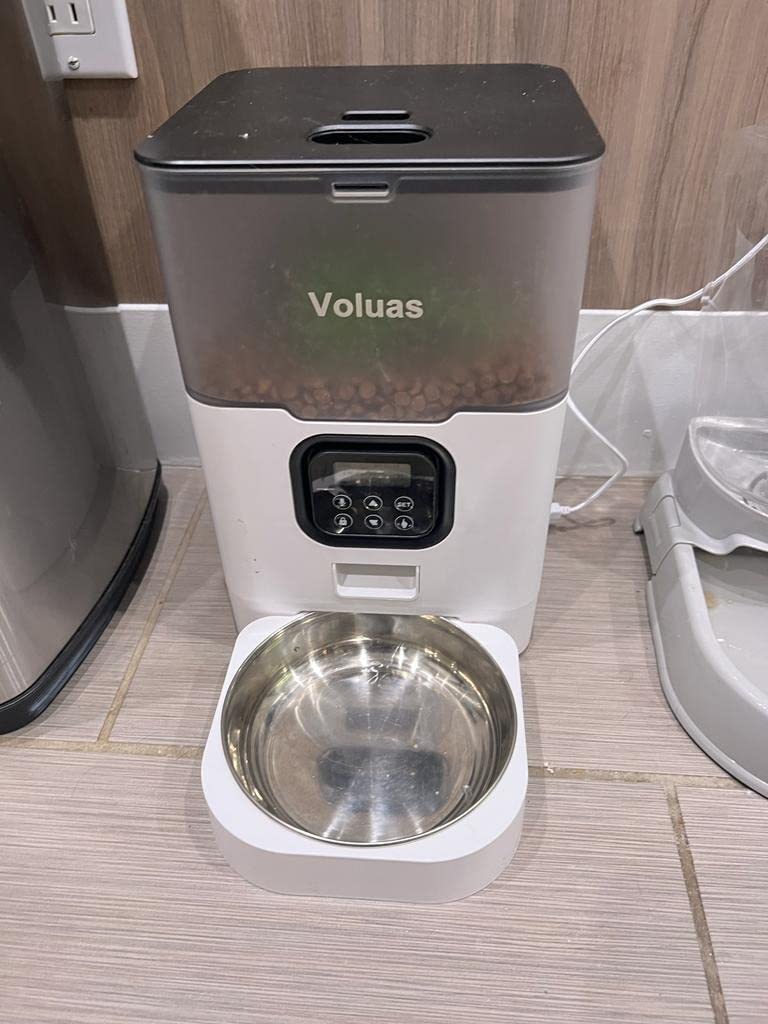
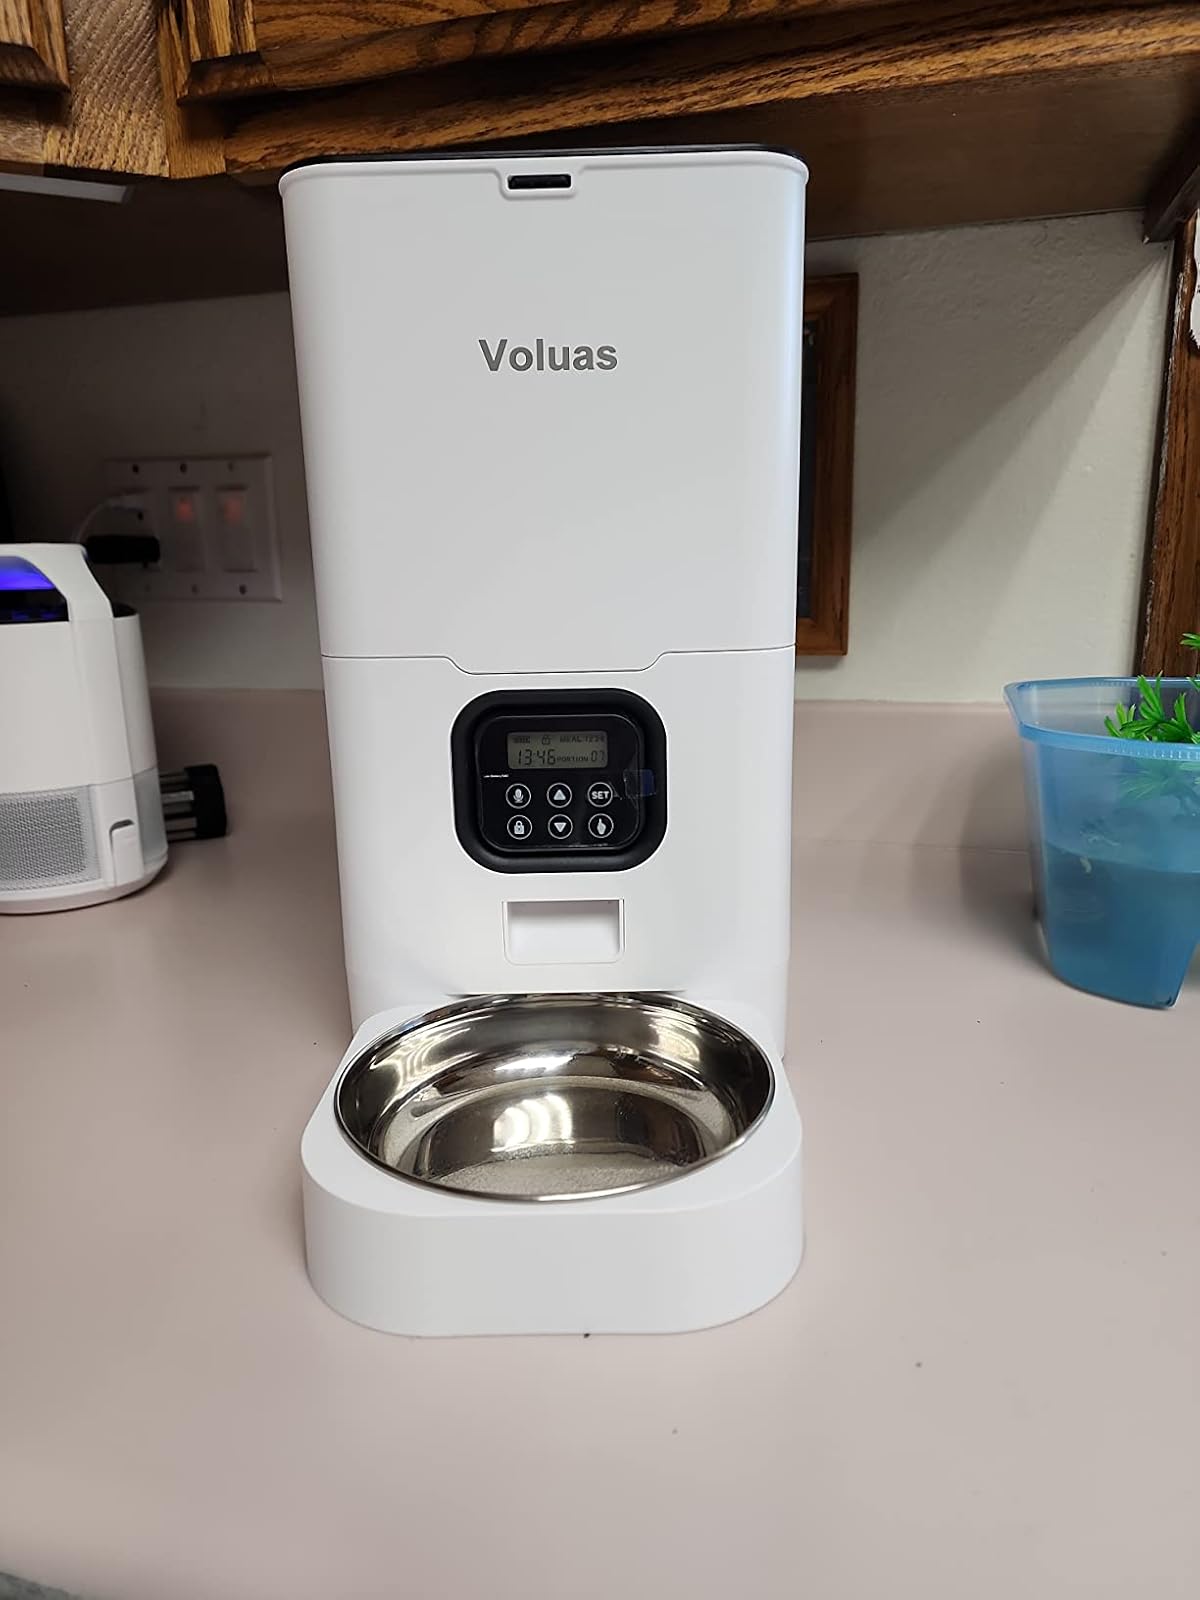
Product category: items_feeder
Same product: no